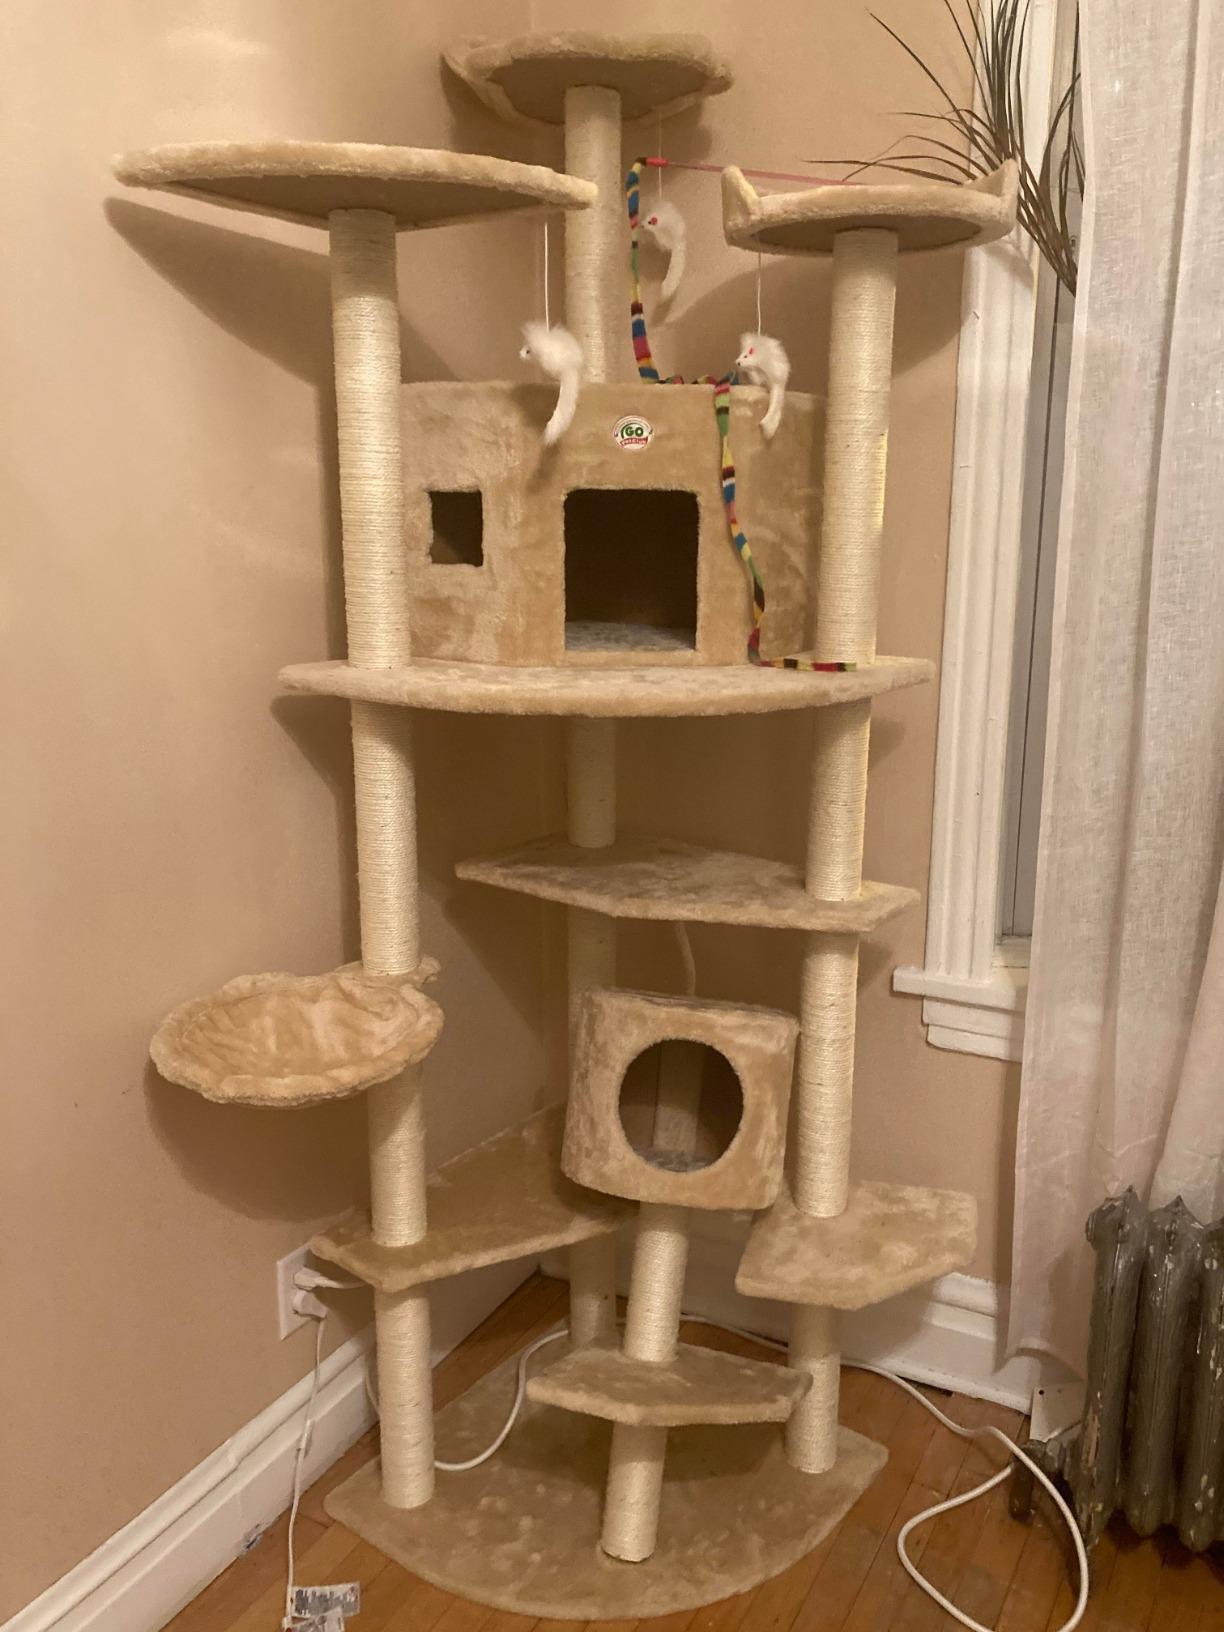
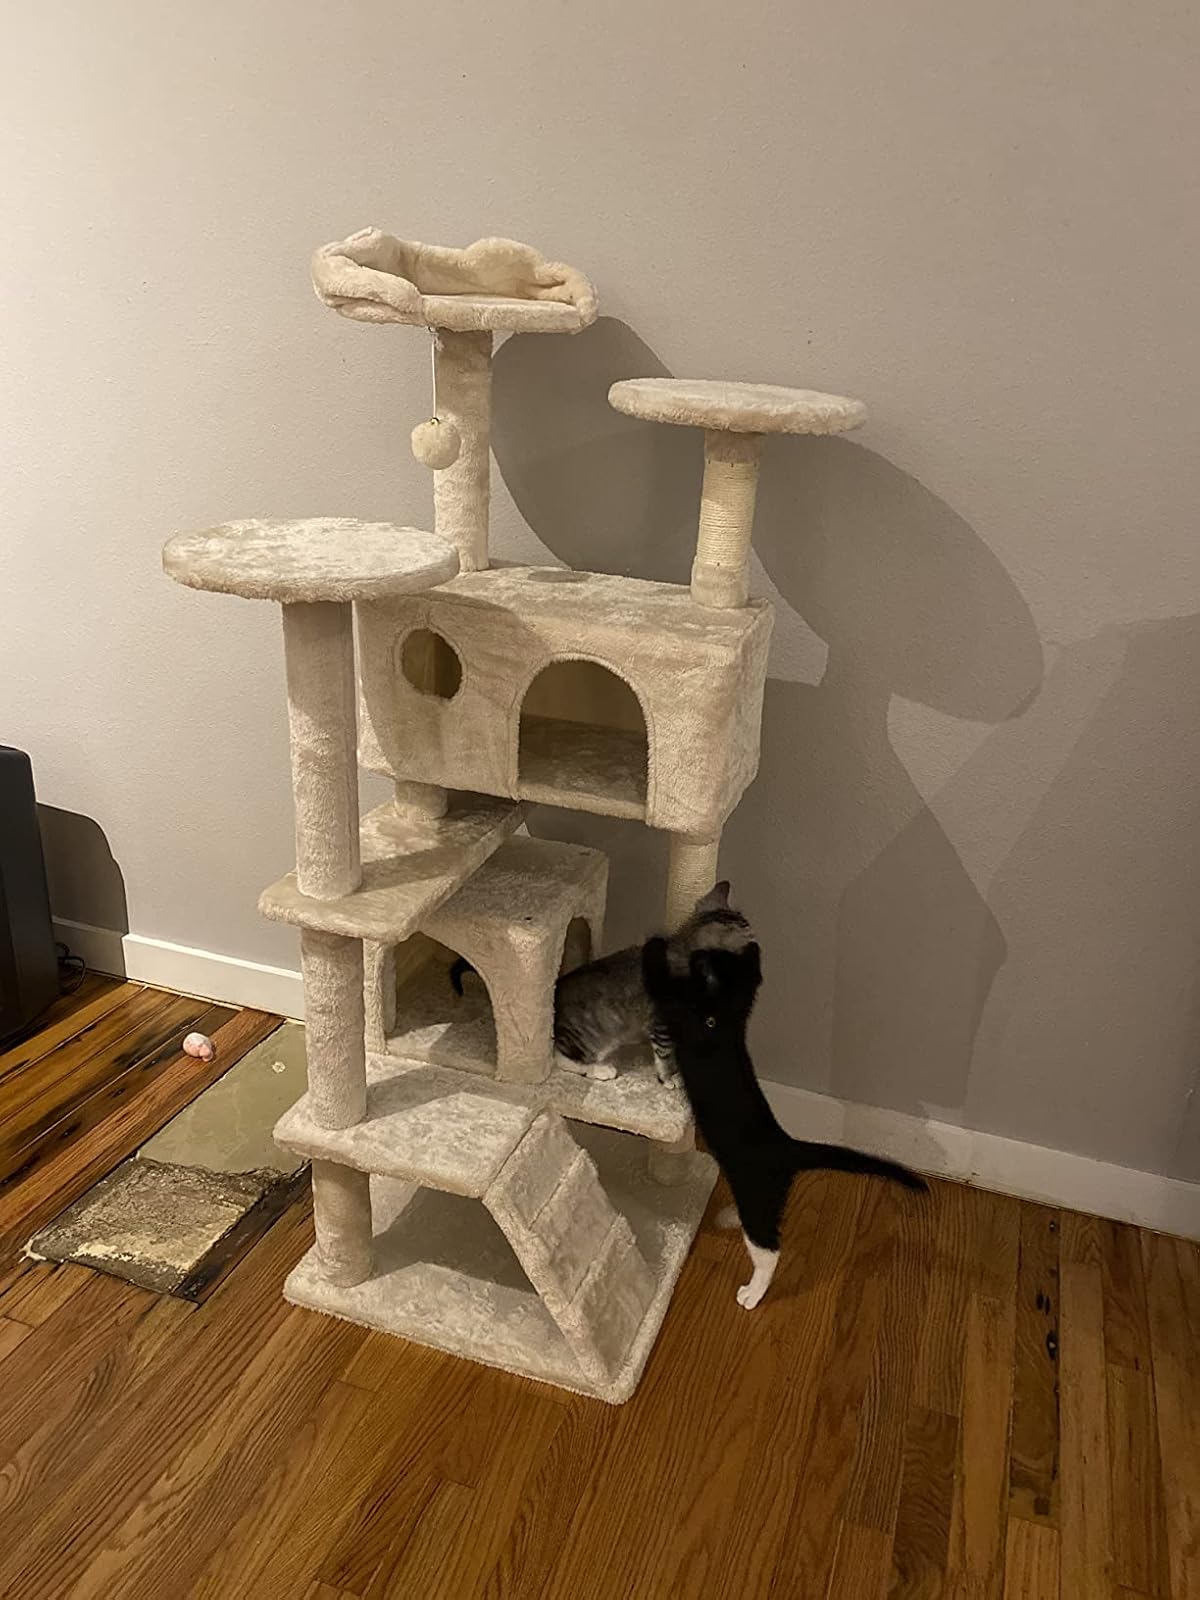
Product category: items_cat tree
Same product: no